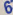
Number: 6